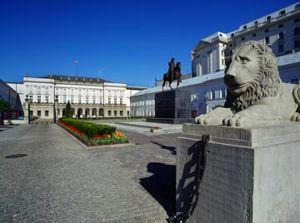
Le pacte de Varsovie est une ancienne alliance militaire groupant les pays d'Europe de l'Est avec l'URSS dans un vaste ensemble économique, politique et militaire. Il est conclu le 14 mai 1955 entre la plupart des pays communistes du bloc soviétique par un traité d’amitié, de coopération et d’assistance mutuelle. Nikita Khrouchtchev, qui en fut l'artisan, l'avait conçu dans le cadre de la guerre froide comme un contrepoids à l'Organisation du traité de l'Atlantique nord qui avait vu le jour en avril 1949.